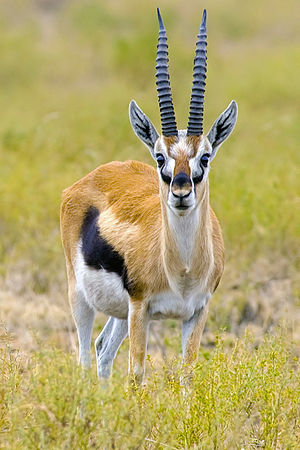
Thomsongazelle
En han
En han
Thomsongazellen, eller Thomsons gazelle, er en ret lille gazelle, der er udbredt i Afrika, hvor en bestand på mere end 550.000 især findes på sletter i Tanzania og Kenya. Den betragtes som den mest almindelige gazelle i Østafrika. Thomsongazellen er et vigtigt byttedyr for rovdyr. Ved regntid og tørtid vandrer den i store flokke, for at finde føde i nye områder. Den er opkaldt efter den skotske opdagelsesrejsende Joseph Thomson, der spillede en vigtig rolle i kapløbet om Afrika.